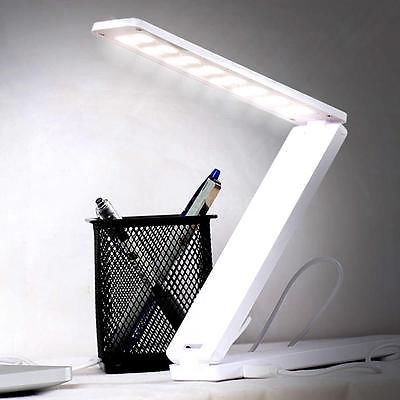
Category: lamp